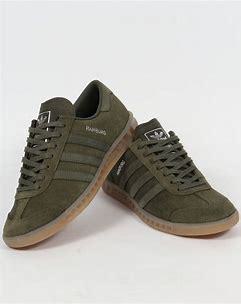
Brand: Adidas
Model: Hamburg